Bluntnose sixgill shark

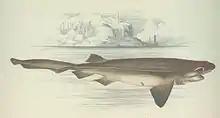
1877 drawing of the bluntnose sixgill shark

The first scientific description of the bluntnose sixgill shark was authored in 1788 by Pierre Joseph Bonnaterre. As a member of the family Hexanchidae, it has more close relatives in the fossil record than living relatives. The related living species include the dogfish, the Greenland shark, and other six- and seven-gilled sharks. Some of the shark's relatives date back 200 million years. This shark is a notable species due to both its primitive and current physical characteristics.